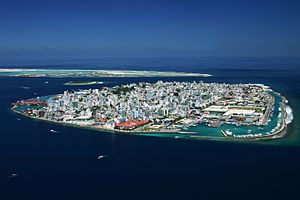
Malé
Malé er hovedstad i republikken Maldiverne. Byen, der har 133.019 indbyggere, ligger på Malé Island i Kaafu Atollerne. Selvom Malé geografisk ligger i Kaafu Atollerne, hører den ikke administrativt til atollerne. Der er en havn på øen, mens lufthavnen ligger på den nærliggende ø Hulhule Island. Øen er centrum for al kommerciel aktivitet i landet.